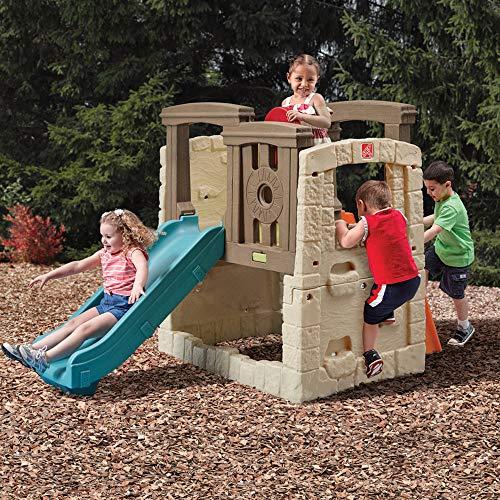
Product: Step2 Naturally Playful Woodland Climber II | Kids Activity Climber Outdoor Playset, Brown & Blue
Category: Toys & Games | Sports & Outdoor Play | Play Sets & Playground Equipment | Freestanding Climbers
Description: This kids’ outdoor activity center is a mini adventurer’s dream Toddlers can climb the Rockwall-like sides into the platform play area, where two steering wheels are placed for fun make-believe play.
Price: $281.16
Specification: ProductDimensions:75x47x53.8inches|ItemWeight:32pounds|ShippingWeight:74pounds(Viewshippingratesandpolicies)|ASIN:B07PKXR9PW|Itemmodelnumber:4902KR|Manufacturerrecommendedage:24months-10years